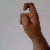
The image shows a hand gesture representing the letter 'X' in Indian Sign Language.